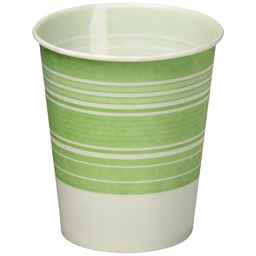
Label: paper